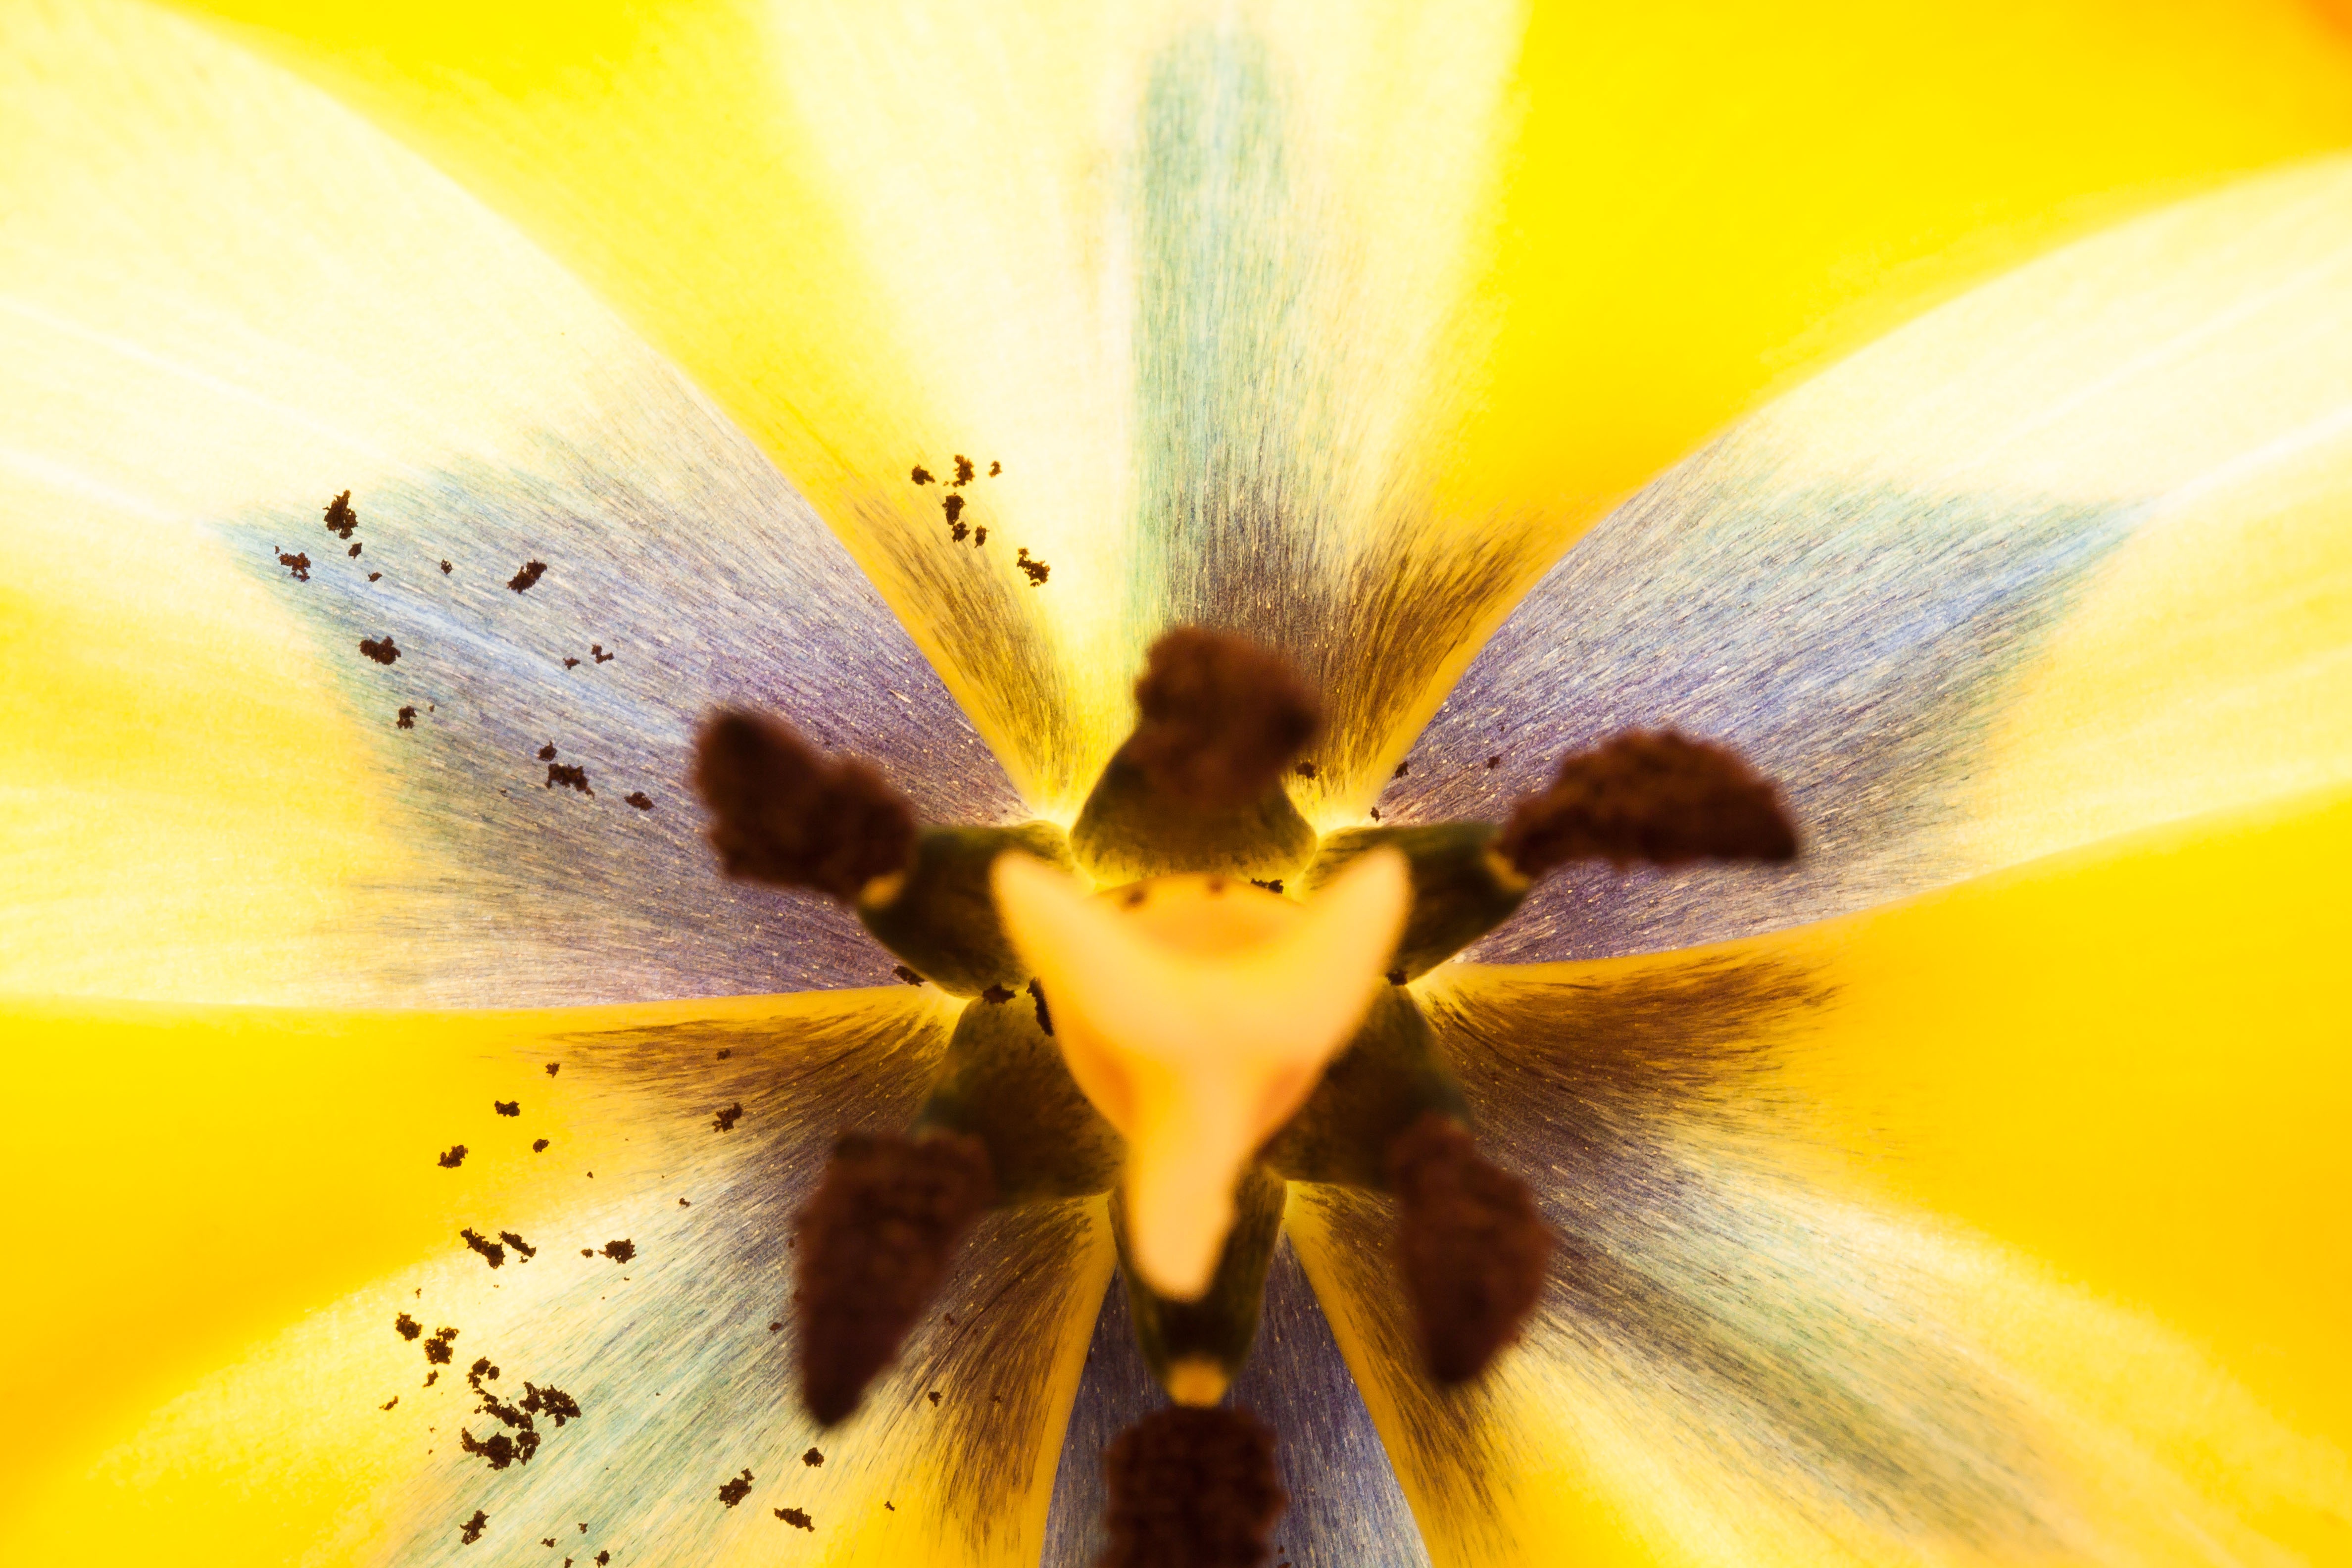
nature, blossom, plant, photography, sunlight, flower, petal, bloom, tulip, orange, spring, stamp, macro, yellow, flora, wildflower, close up, iris, eye, organ, lily, stamens, pastellfarben, macro photography, flowering plant, schnittblume, flower bracts, plant stem, land plant